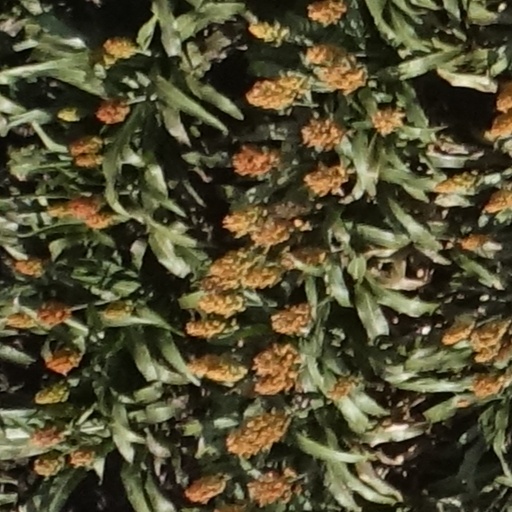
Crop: sorghum